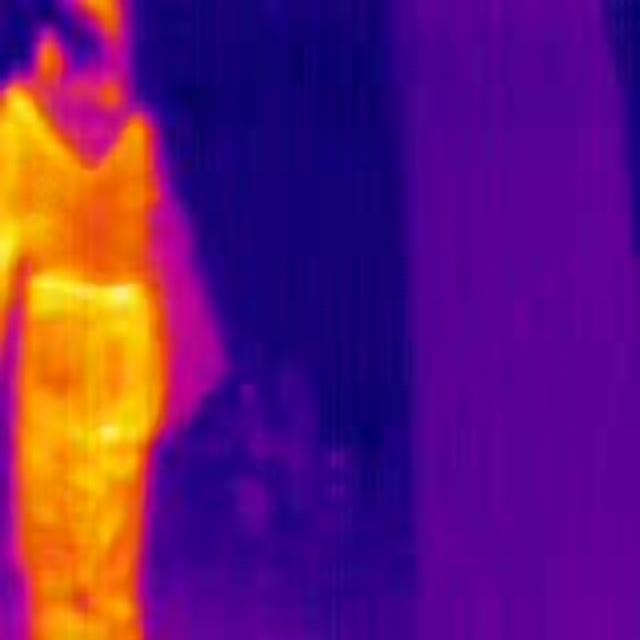
Detected objects:
label: person